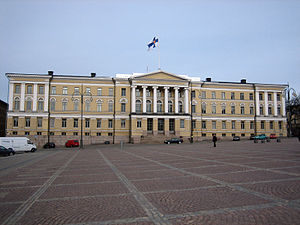
Finland / Økonomi / Uddannelse og forskning
Hovedbygningen til Helsinki Universitet.
Finland, officielt Republikken Finland, er et land i Nordøsteuropa. Det grænser op til Sverige i nordvest, Norge i nord, og Rusland i øst. Syd for Finland, på den anden side af Finske Bugt, ligger Estland. Som et nordisk land tilhører Finland den geografiske region Fennoskandinavien, der foruden Finland også består af Skandinavien. Af Finlands 5,5 millioner indbyggere bor størstedelen i den sydlige del af landet. 88,7 % af befolkningen er etniske finner, som taler det uralske sprog finsk, der ikke er beslægtet med de øvrige skandinaviske sprog. Landets anden hovedgruppe er finlandssvenskerne, som taler svensk. Finland er med sine 338.445 kvadratkilometer det ottendestørste land i Europa og det tyndest befolkede land i EU. Landet er en parlamentarisk republik bestående af 311 kommuner samt én selvstyrende region, Ålandsøerne. I Hovedstadregionen med hovedstaden Helsinki bor ca 1,4 millioner mennesker, som samlet står for en tredjedel af landets BNP.